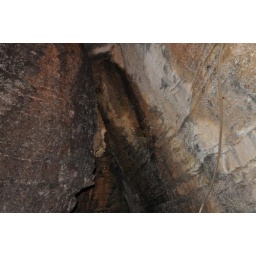
walls under ground